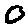
Label: 0